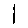
Label: 1